Paul Kruger

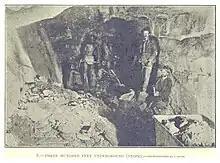
Inside a gold mine; men stand in a rough underground passage.

In the last months of 1880, Lanyon began to pursue tax payments from burghers who were in arrears. Piet Cronjé, a farmer in the Potchefstroom district, gave his local landdrost a written statement that the burghers would pay taxes to their "legal government"—that of the South African Republic—but not to the British "usurper" administration. Kruger and Cronjé knew each other; the writer Johan Frederik van Oordt, who was acquainted with them both, suggested that Kruger may have had a hand in this and what followed. In November, when the British authorities in Potchefstroom were about to auction off a burgher's wagon that had been seized amid a tax dispute, Cronjé and a group of armed Boers intervened, overcame the presiding officers and reclaimed the wagon. On hearing of this from Cronjé, Kruger told Joubert: "I can no longer restrain the people, and the English government is entirely responsible for the present state of things."